Cuisine of Wisconsin

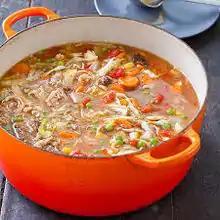
Booyah seasoned with peas, granulated vegetables and chicken

Booyah stew is another common Wisconsin meal, found especially in the Northeast region of the state. The origins of this dish are disputed, but the Wisconsin origin contends that the word is a vernacular Flemish or Walloon Belgian spelling of the French word "bouillon", in this context meaning "broth." The recipient was likely brought to Wisconsin by Walloons that settled in the region. Recipes vary but common ingredients usually involve chicken or other meats—beef, pork, or ox tail are most often used—as well as a mirepoix of vegetables, commonly onion, celery, carrots, cabbage, peas, potatoes, and rutabaga. The ingredients are all cooked together in a special kind of large, cast-iron kettle often known as a "booyah kettle," over low heat for several days.